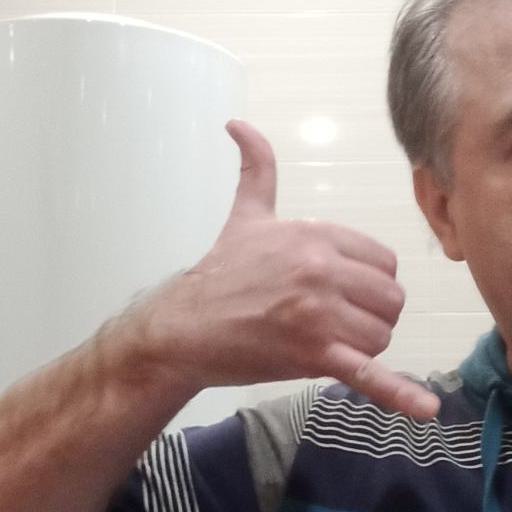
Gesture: call